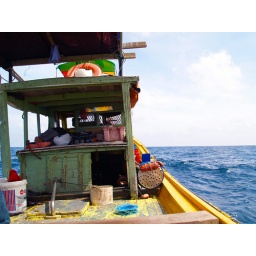
There's a guy sleeping in the boat cabin area.